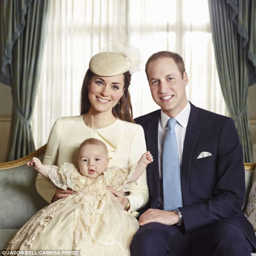
noble person seems in good spirits in this family portrait .